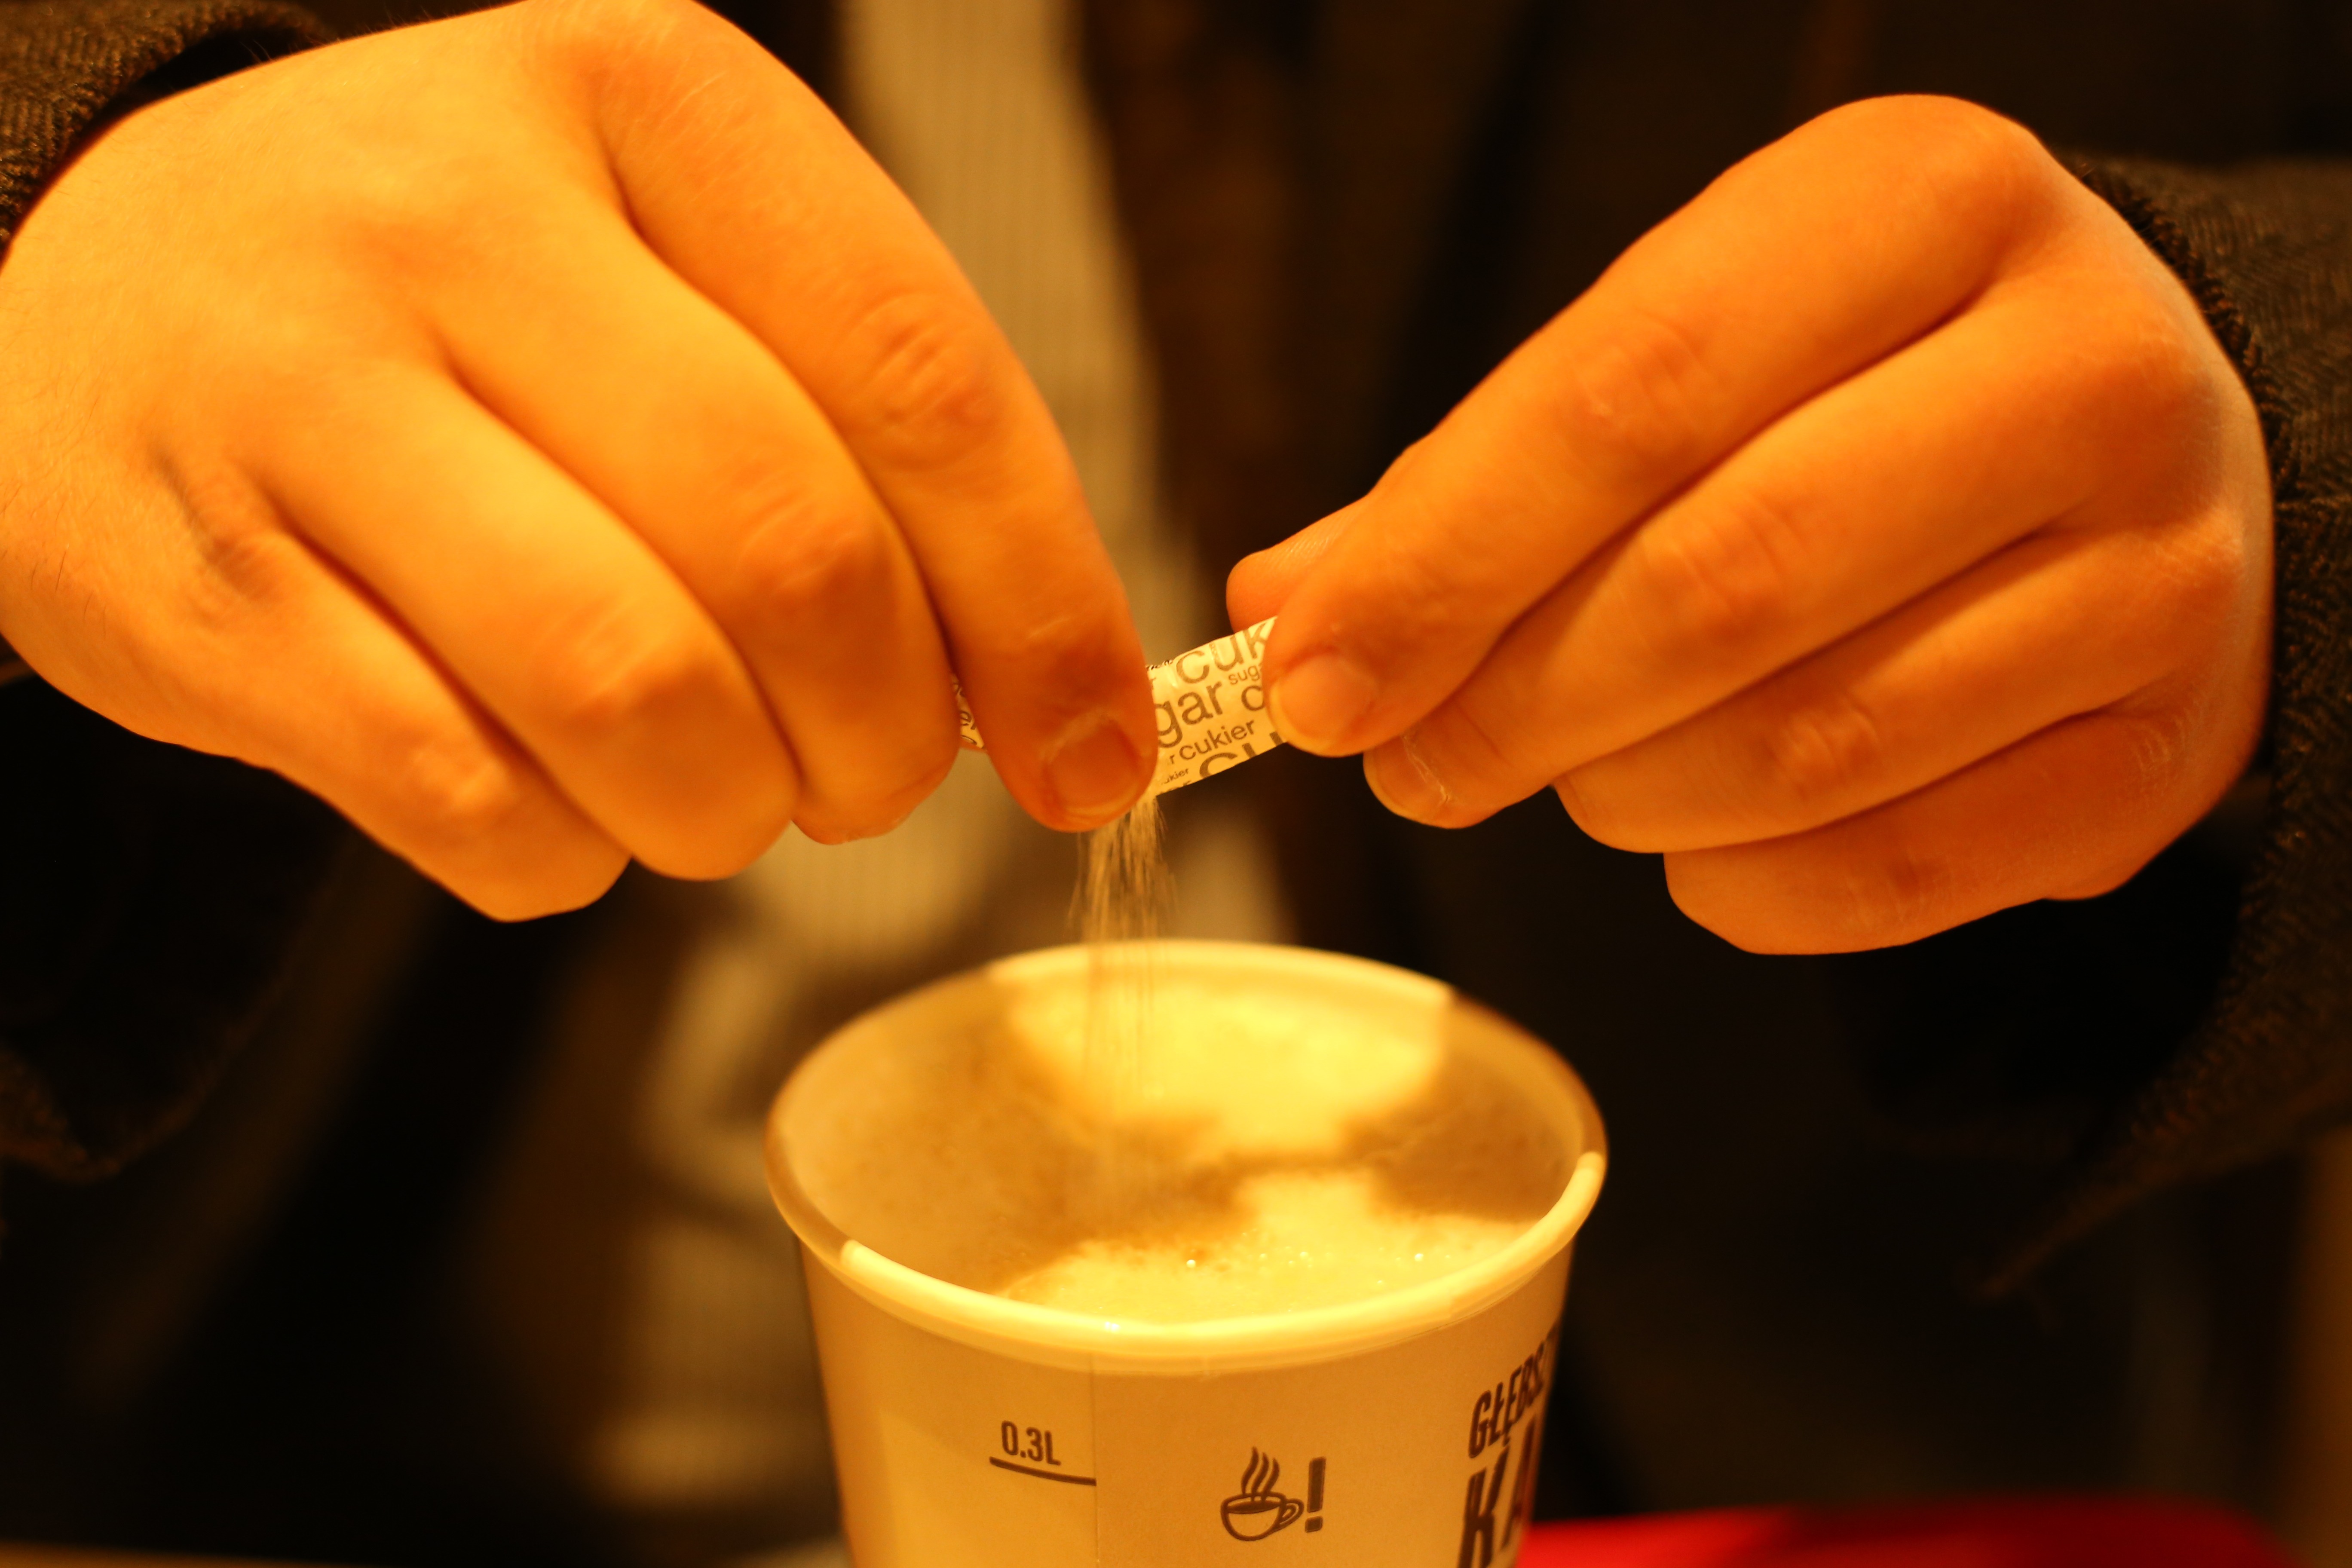
hand, cafe, coffee, cup, food, produce, beverage, drink, yellow, candle, lighting, cocktail, caffeine, sugar, hot, sweetness, macro photography, flavor, sense, take away